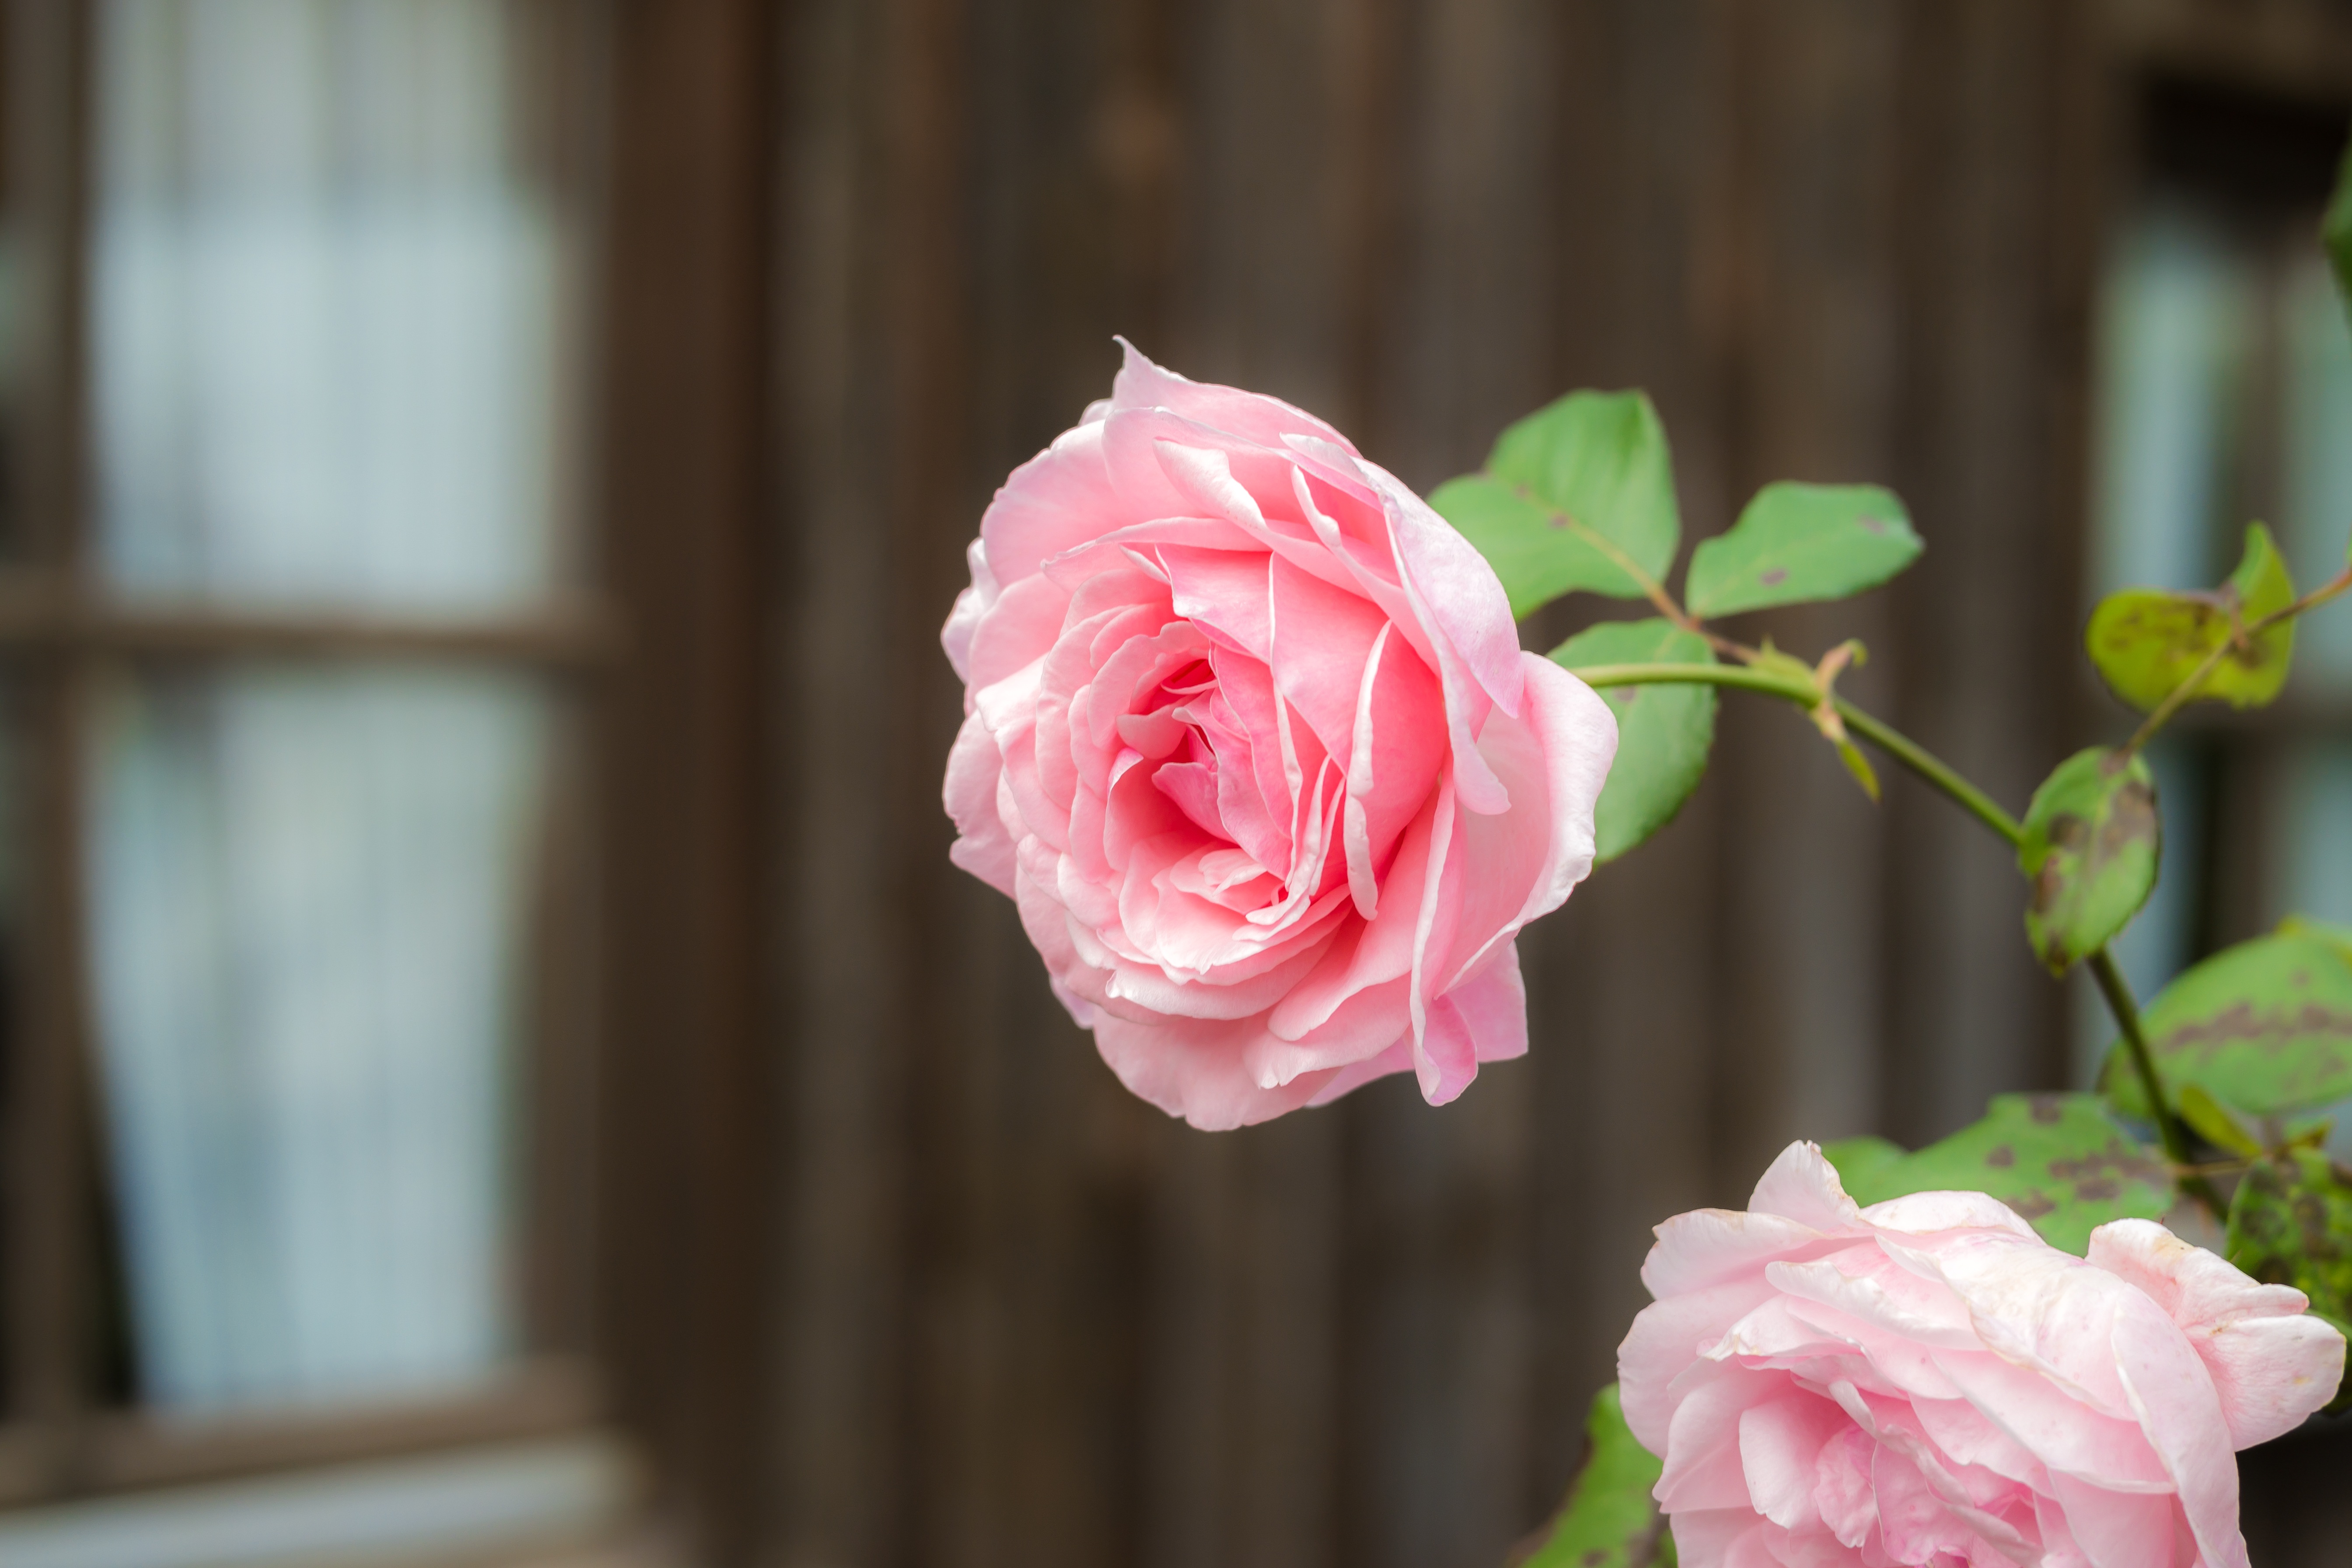
blossom, plant, flower, petal, bloom, rose, romance, romantic, gazebo, scale, garden, pink, flora, petals, beauty, bower, floristry, fragrance, rose bloom, valentine's day, wood shed, pink roses, flowering plant, garden roses, rose family, flower bouquet, land plant